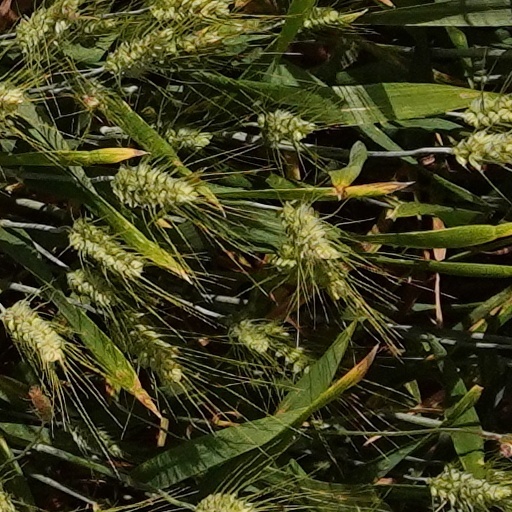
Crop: wheat